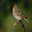
Label: bird